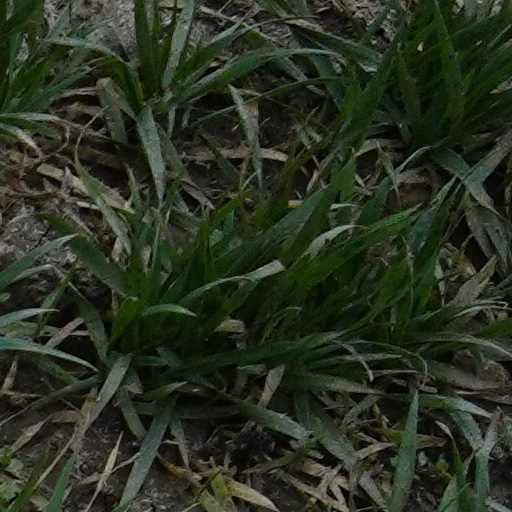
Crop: wheat